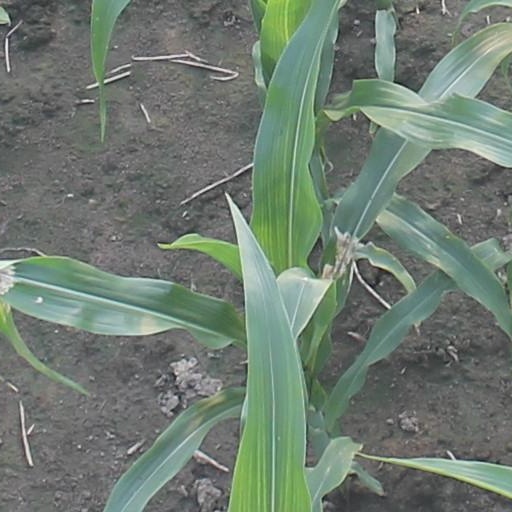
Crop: maize; corn